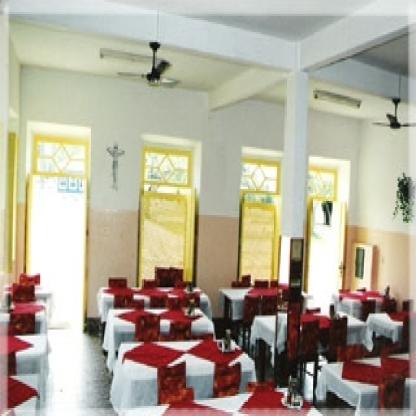
Scene: Indoor